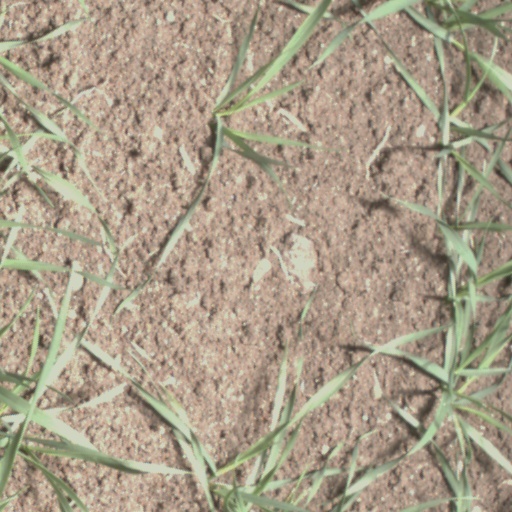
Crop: wheat